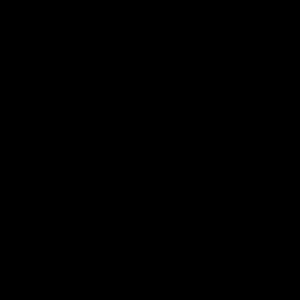
Le trampoline est un sport et une discipline de la gymnastique ;